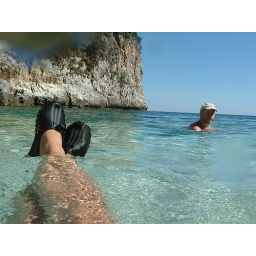
Another wonderful beach in Greece. The shoes essential protection...against prickly urchins